Sakusabe Station

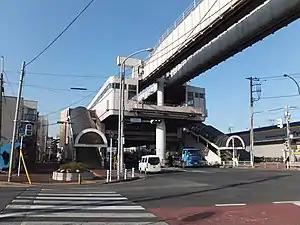
Sakusabe Station in February 2012

is a monorail station on the Chiba Urban Monorail located in Inage-ku in the city of Chiba, Chiba Prefecture, Japan. It is 1.8 kilometers from the northern terminus of the line at Chiba Station.